Remington R4

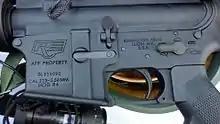
Close-up Remington R4 rifle receiver

In 2013, Remington announced it had been awarded a US$47 million contract by the Armed Forces of the Philippines, for the Philippine Army and the Philippine Marine Corps, placing an order for over 40,000 R4 carbines. The Armed Forces of the Philippines later increased the order to 63,286 R4s which are designated as the R4A3 which is equivalent to the Colt M4 R0977 model and replaces early model M16s.